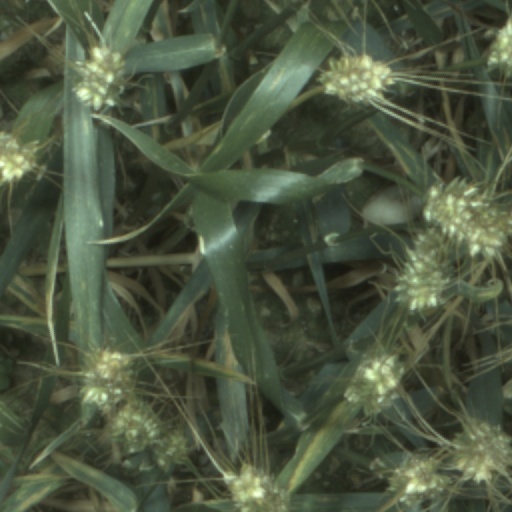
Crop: wheat